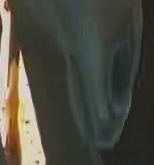
Face region: mouth_nostrils (mouth_chin_nostrils_and_profile)
Pain indicator: not_present